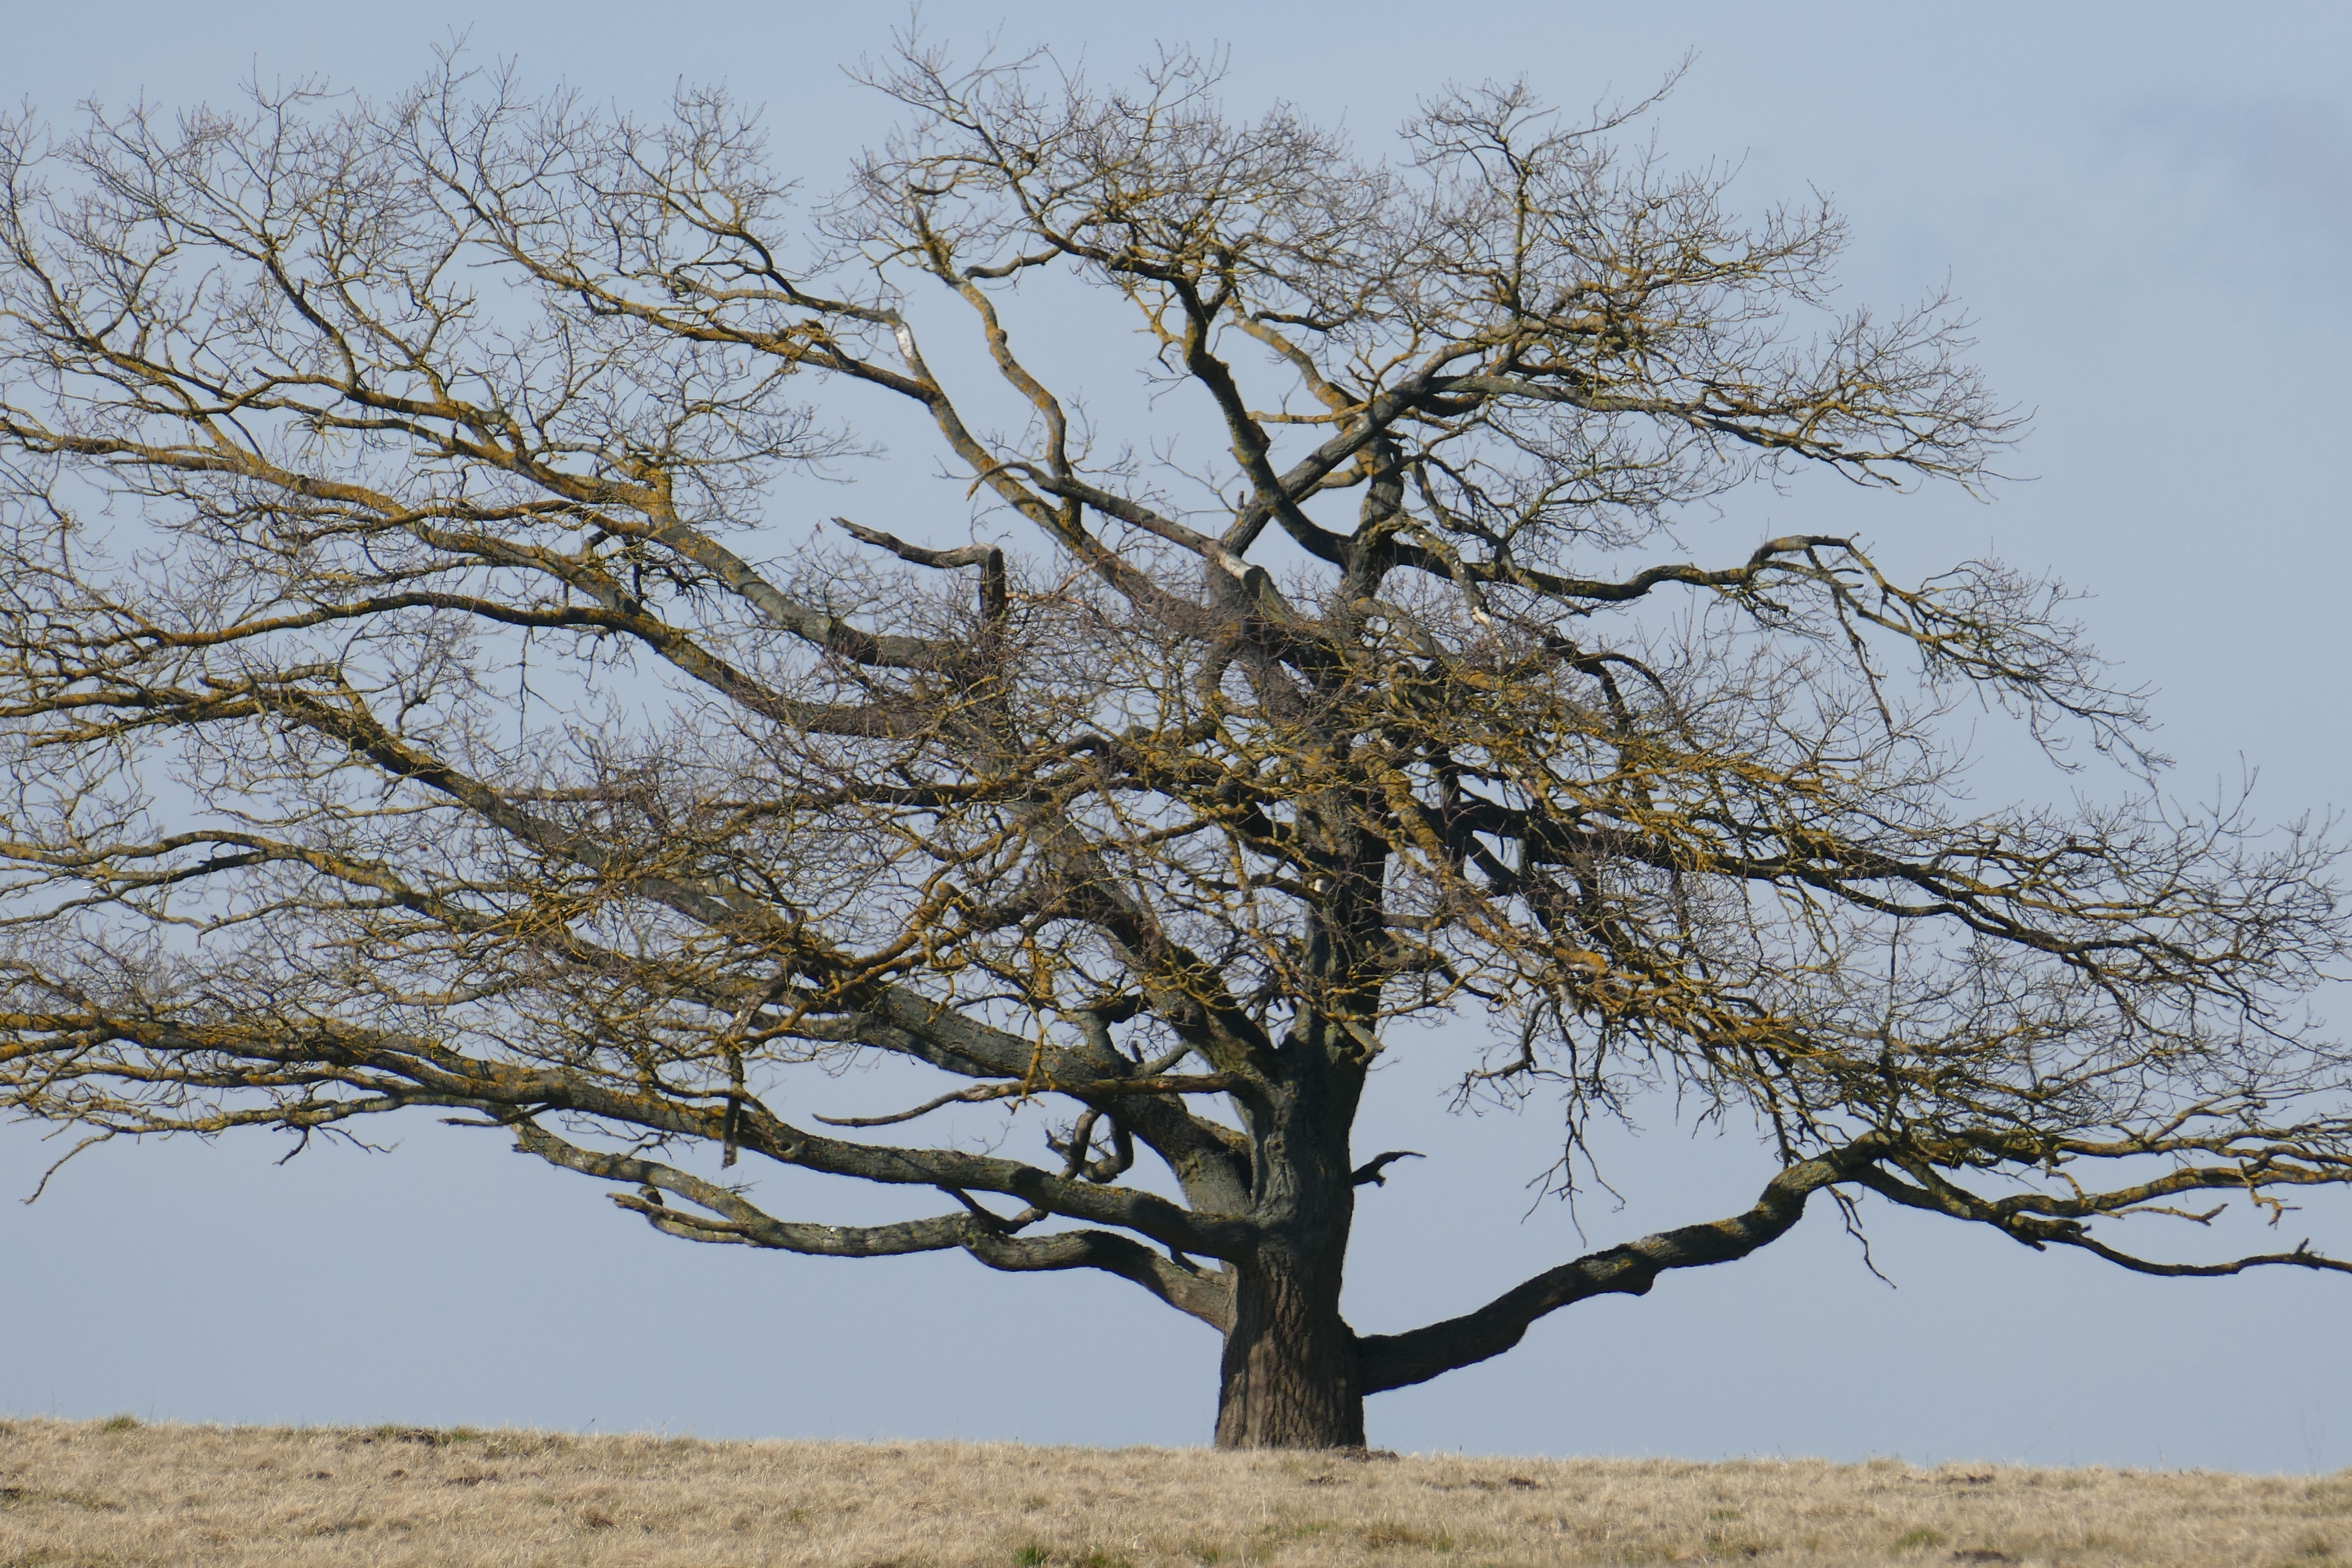
landscape, tree, nature, branch, plant, meadow, flower, savanna, adansonia, oak, flowering plant, winter time, woody plant, land plant